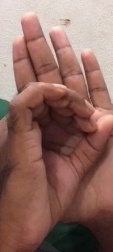
ASL sign: 0